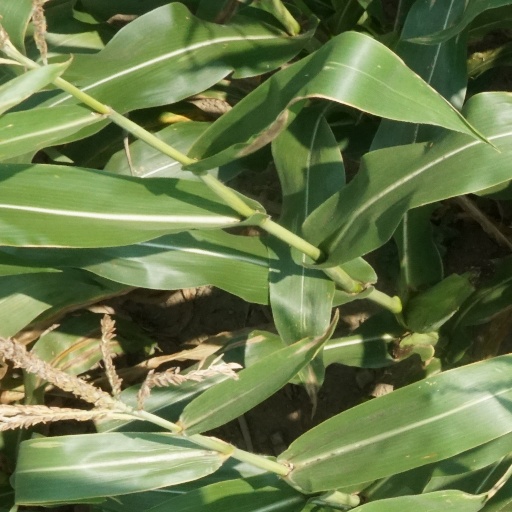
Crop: maize; corn